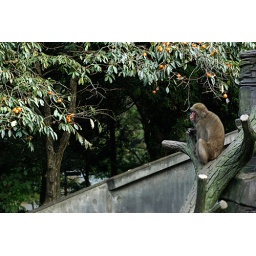
One monkey is looking at the branch of the persimmon that fully bears the fruit in the wall. The monkey llikes sweet persimmons.